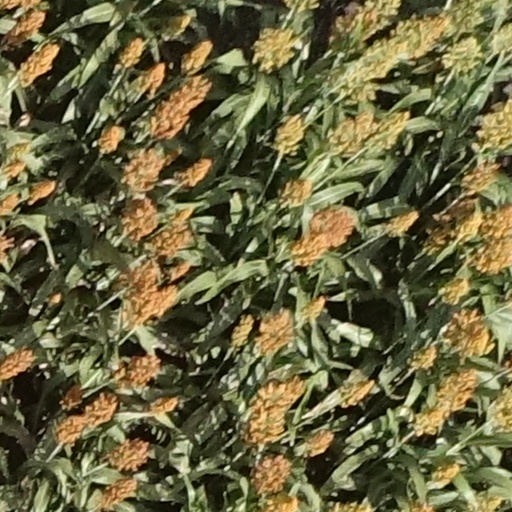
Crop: sorghum